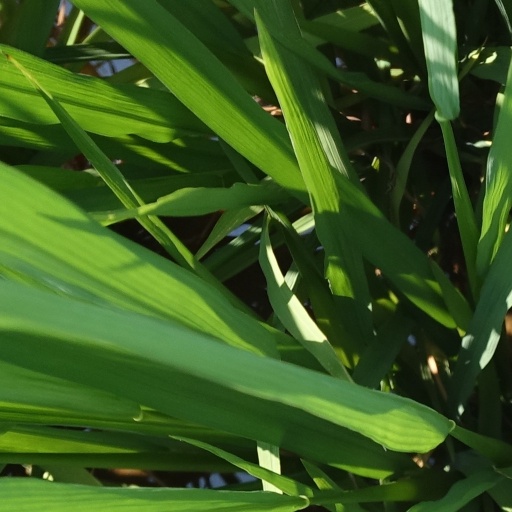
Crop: rice